The Red Monks

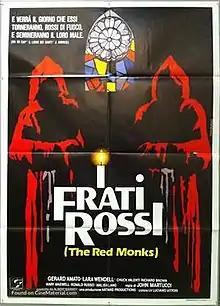
Original Italian release poster

The Red Monks is a 1989 Italian horror film directed by Gianni Martucci, and produced by Pino Buricchi. The screenplay was co-written by Martucci and Buricchi, based on a story by Luciana Anna Spacca. Buricchi began promoting the fact that famed Italian horror director Lucio Fulci had handled the special effects, or that Fulci had even co-directed the film. Fulci claimed he never worked on the film, and director Gianni Martucci even said that Fulci was way too ill at the time to have worked on the project with him. The film was later released to home video however with credits that still claimed that Lucio Fulci had collaborated on the film.